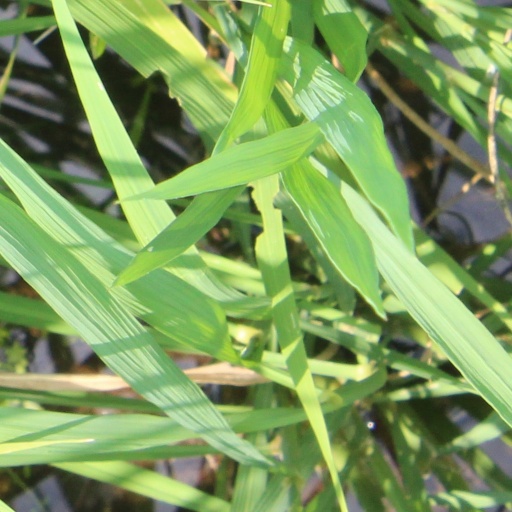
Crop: rice